2009 Italian Grand Prix

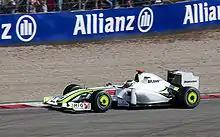
Jenson Button finished on the podium for the first time since his win in Turkey.

The battle for the lead was tactical, with the Brawn cars stopping only once while Hamilton was on a two-stop strategy. Barrichello and Button were able to lap consistently faster than Hamilton despite their heavier fuel load, meaning when Hamilton emerged from his second pit stop he found himself behind both Brawns in third position. Reigning World Champion Hamilton tried in vain to overtake Championship leader Button over the final few laps before crashing into the barriers on the exit of the first Lesmo as he attempted to catch Button. Hamilton's crash left debris across the race track, meaning the safety car was deployed despite it being the final lap of the race. The safety car was therefore unable to pick up the leader, Barrichello, before he took the chequered flag as he would take Brawn's eighth win of the season and his third at Monza. A less dramatic repeat of this situation would occur 13 years later, when a McLaren car stranded in the exact same place on the circuit brought out another race-ending safety car.